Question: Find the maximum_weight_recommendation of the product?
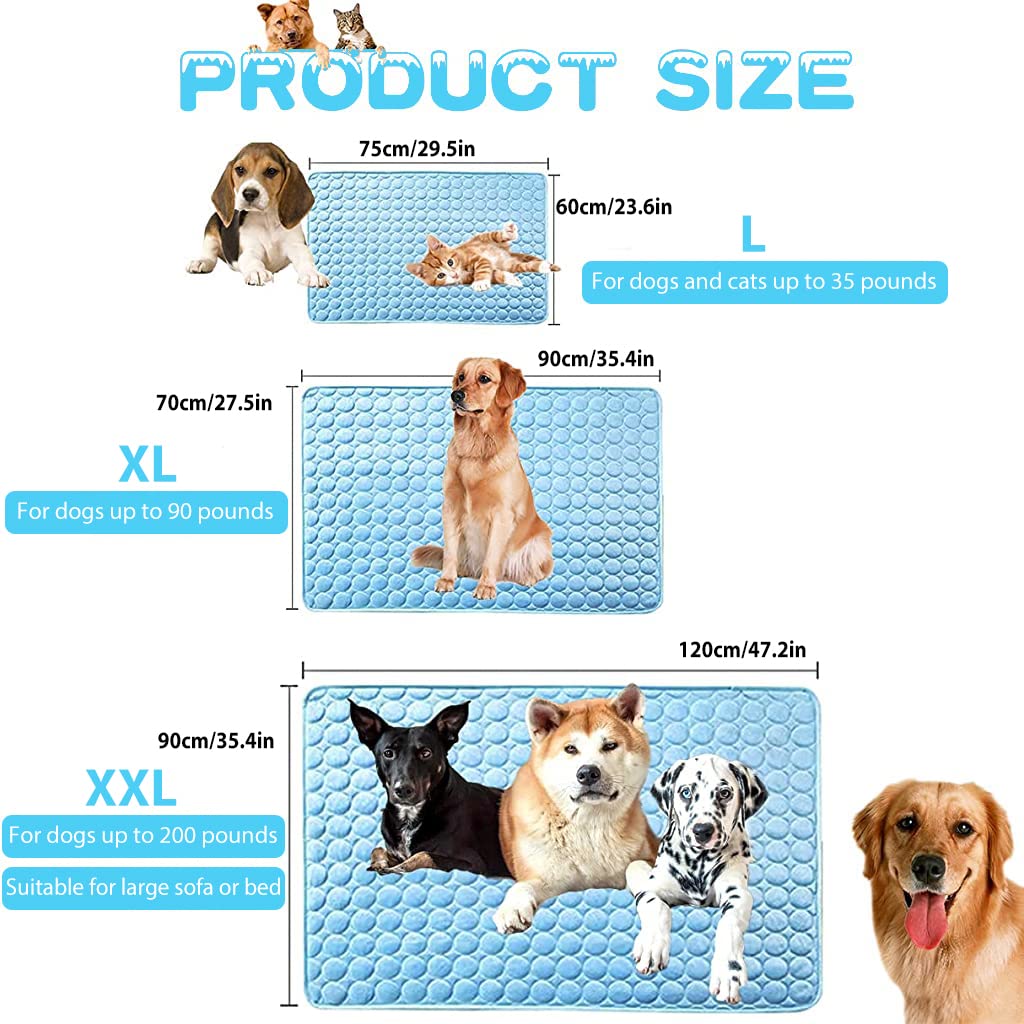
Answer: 200.0 pound